Ibeyi

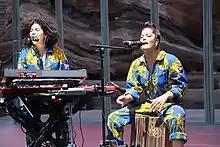
Ibeyi in concert in 2018

The fraternal twins (born 13 December 1994, in Paris) lived in Havana for the first two years of their lives, then moved to Paris, where they were educated. They visited Cuba yearly on holiday, but were primarily raised in Paris, where they currently reside.